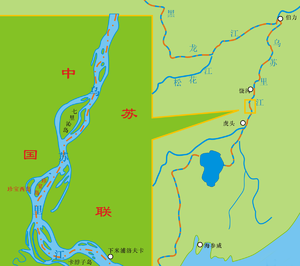
L'île Zhenbao ou île Damanski est une petite île d'une superficie de 0,74 km². Elle est située sur la rivière Oussouri, à la frontière entre la Russie et la République populaire de Chine.